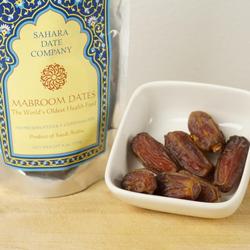
Label: Dates